Suntec City

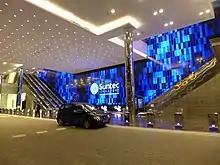
Suntec Singapore International Convention and Exhibition Centre Drop off area

The Singapore International Convention and Exhibition Centre was officially opened on 30 August 1995. In 2004, the convention centre was renamed as Suntec Singapore International Convention and Exhibition Centre as part of a rebranding exercise. The convention centre has a total of of space, over multiple levels.